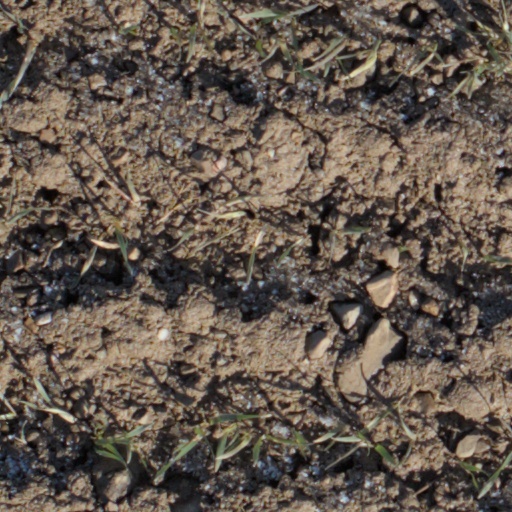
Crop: wheat